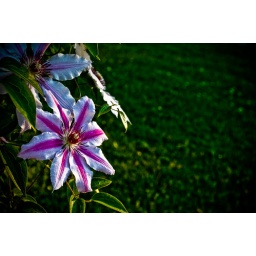
During the walk we stumbled upon these flowers growing up the side of a telephone pole.